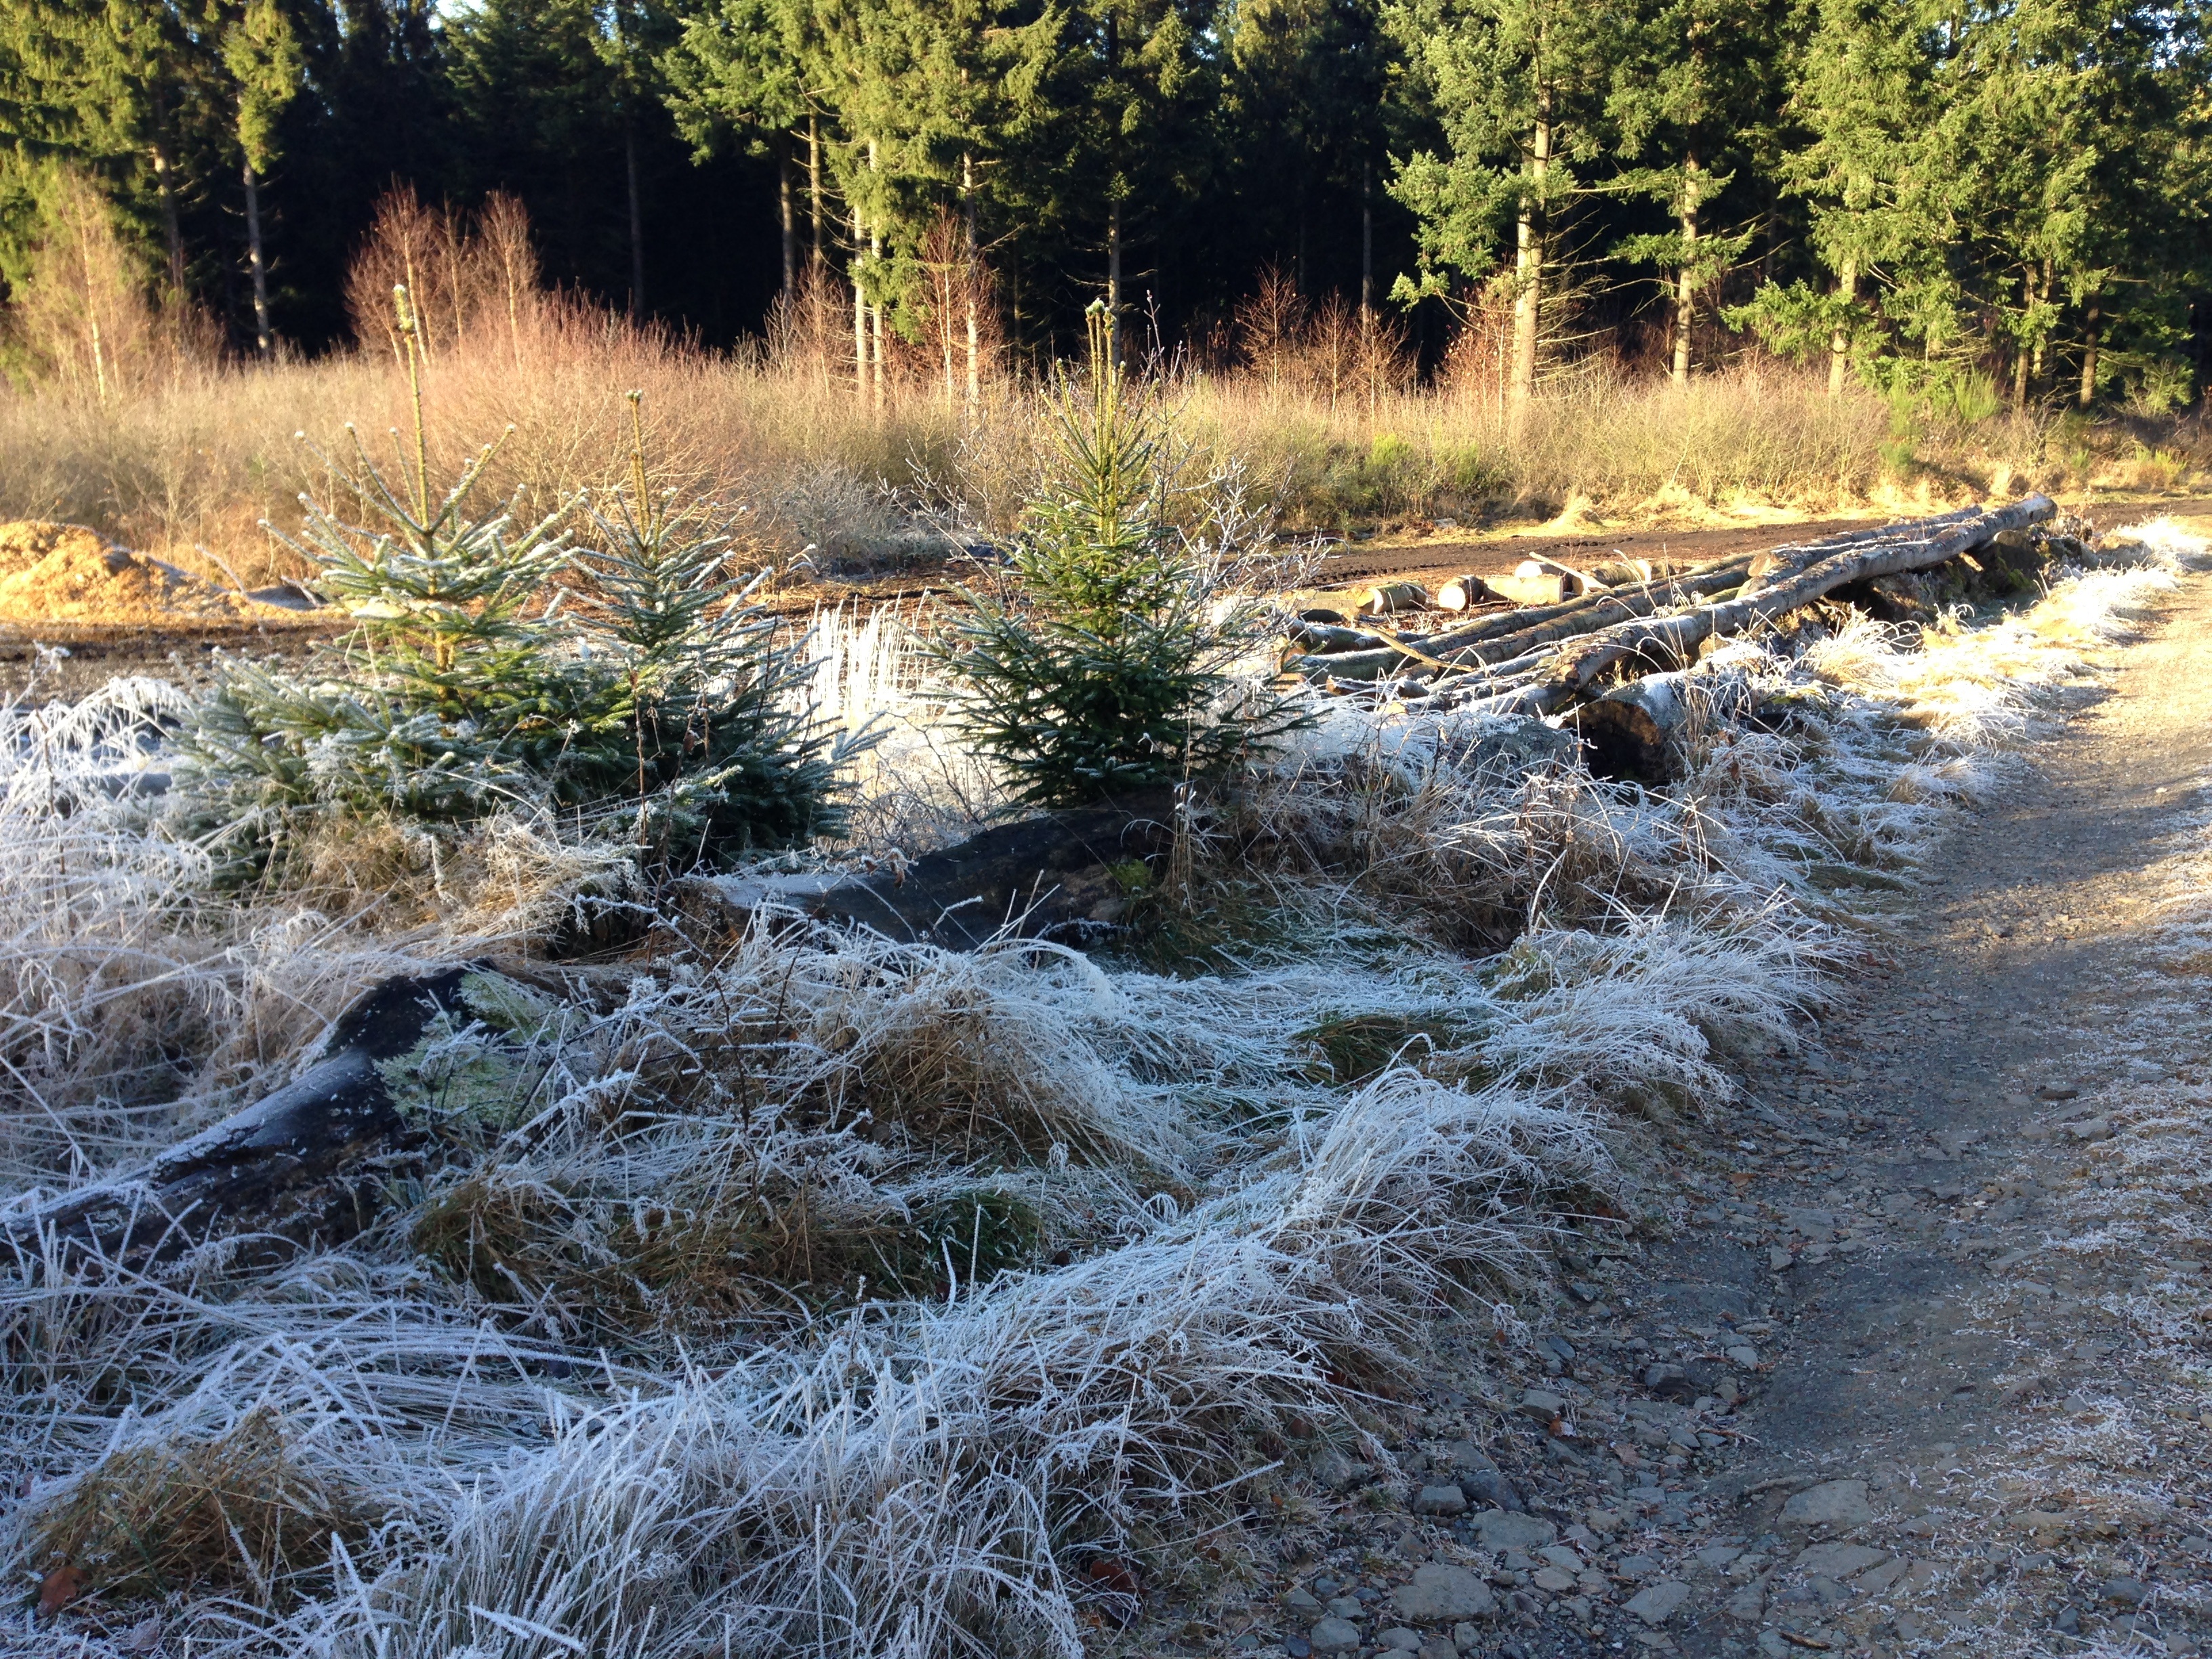
nature, wilderness, cold, winter, frost, river, pond, wildlife, stream, rapid, wetland, habitat, wintry, hoarfrost, natural environment